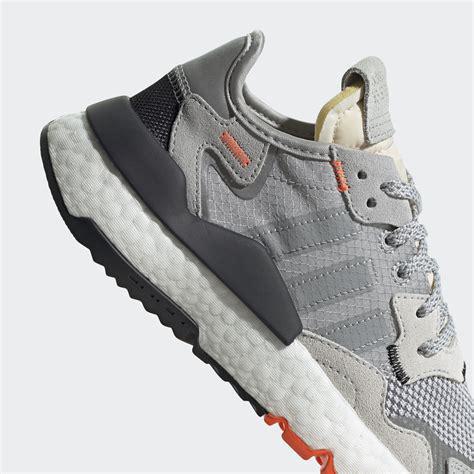
Brand: adidas
Model: Nite Jogger